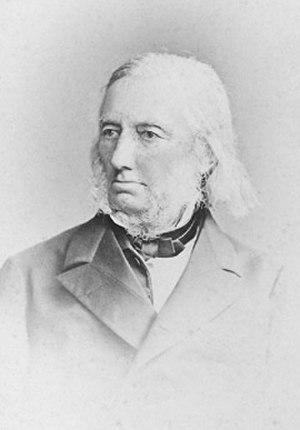
La Deutsche Dante-Gesellschaft est une société savante à but non lucratif fondée à Dresde en 1865. Elle a pour but de promouvoir et de tenir vive la mémoire du poète italien Dante Alighieri.
Johann Heinrich Friedrich Karl Witte, plus connu comme Karl Witte ou Carlo Witte, est un juriste, philosophe, homme de lettres et traducteur allemand. Il était spécialiste de Dante Alighieri et en 1865 fonda la Deutsche Dante-Gesellschaft, première société savante du genre et antérieure de plus de vingt ans à la Società Dantesca Italiana fondée en 1888.